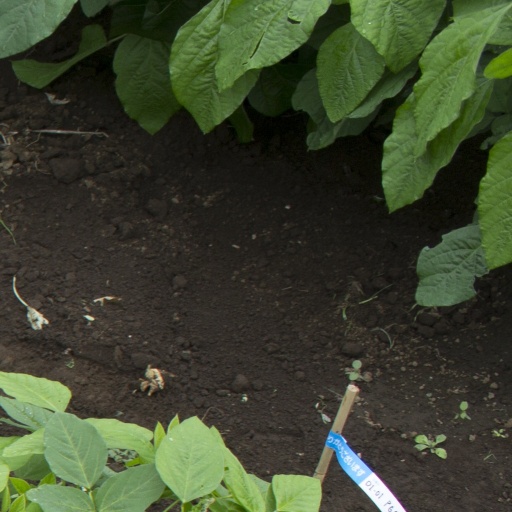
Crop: soybean